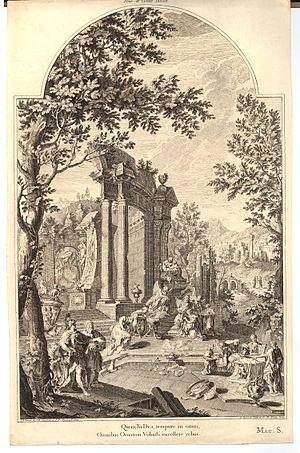
Tombe allégorique de Lord Dorset
Pietro Paltronieri, surnommé il Mirandolese ou même Mirandolese dalle prospettive, du genre de peinture dans lequel il excella, né à Mirandola le 27 juillet 1673 et mort à Bologne le 8 juillet 1741, est un peintre italien de la période baroque tardive, qui fut actif principalement à Rome, Bologne et Vienne.